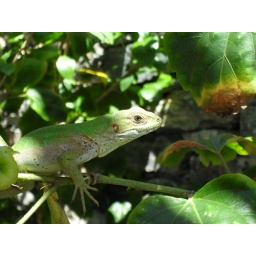
This little guy hung out for a few days in this little tree along the rock wall around the pool area